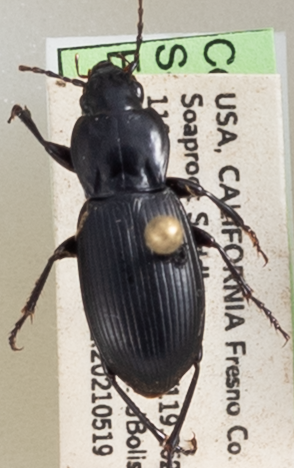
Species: Pterostichus ordinarius
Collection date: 2021-05-19 04:00:00
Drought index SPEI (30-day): -1.226
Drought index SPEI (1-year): -2.09
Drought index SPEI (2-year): -1.69